Isentropic nozzle flow

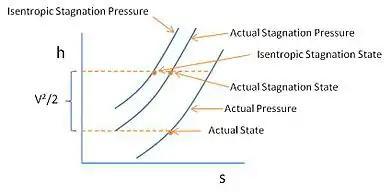

In fluid dynamics, a stagnation point is a point in a flow field where the local velocity of the fluid is zero. The isentropic stagnation state is the state a flowing fluid would attain if it underwent a reversible adiabatic deceleration to zero velocity. There are both "actual" and the "isentropic" stagnation states for a typical gas or vapor. Sometimes it is advantageous to make a distinction between the actual and the isentropic stagnation states. The actual stagnation state is the state achieved after an actual deceleration to zero velocity (as at the nose of a body placed in a fluid stream), and there may be irreversibility associated with the deceleration process. Therefore, the term "stagnation property" is sometimes reserved for the properties associated with the actual state, and the term total property is used for the isentropic stagnation state. The enthalpy is the same for both the actual and isentropic stagnation states (assuming that the actual process is adiabatic). Therefore, for an ideal gas, the actual stagnation temperature is the same as the isentropic stagnation temperature. However, the actual stagnation pressure may be less than the isentropic stagnation pressure. For this reason the term "total pressure" (meaning isentropic stagnation pressure) has particular meaning compared to the actual stagnation pressure.